Hell's Hinges

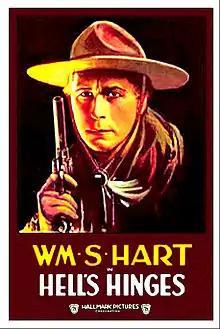
Theatrical poster to "Hell's Hinges"

Hell's Hinges is a 1916 American silent Western film starring William S. Hart and Clara Williams. Directed by Charles Swickard, William S. Hart and Clifford Smith, and produced by Thomas H. Ince, the screenplay was written by C. Gardner Sullivan.